Lovers and Liars

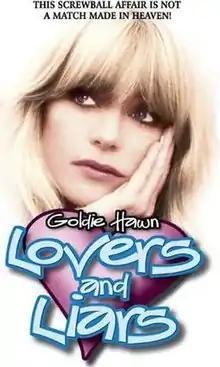

Lovers and Liars ("Viaggio con Anita") is a 1979 Italian comedy film directed by Mario Monicelli and starring Goldie Hawn and Giancarlo Giannini. It is Hawn's only foreign film. It was released in the United States in February 1981.